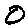
Label: 0